20th Chess Olympiad

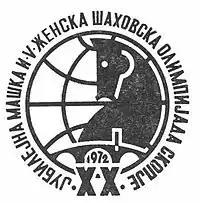
Official logo of the Olympiad.

The 20th Chess Olympiad ("20. Šahovska olimpijada"), organized by FIDE and comprising an open team tournament, as well as several other events designed to promote the game of chess, took place between September 18 and October 13, 1972, in Skopje, Yugoslavia (present-day North Macedonia).